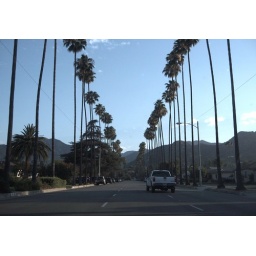
carting along to glendora mountain road to break in the new suspension